Sky position (RA, Dec in degrees): 182.659, 24.292
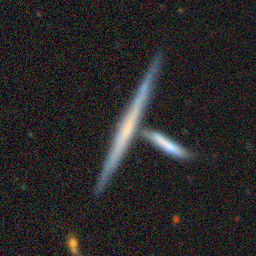
Galaxy morphology: Edge-on Galaxies without Bulge